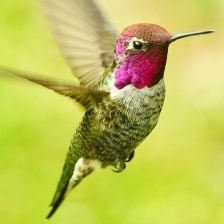
Species: ANNAS HUMMINGBIRD
Scientific name: CALYPTE ANNA
ImageNet parent category: hummingbird